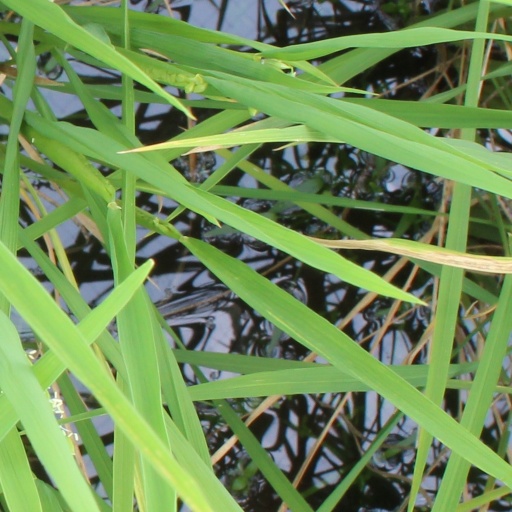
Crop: rice